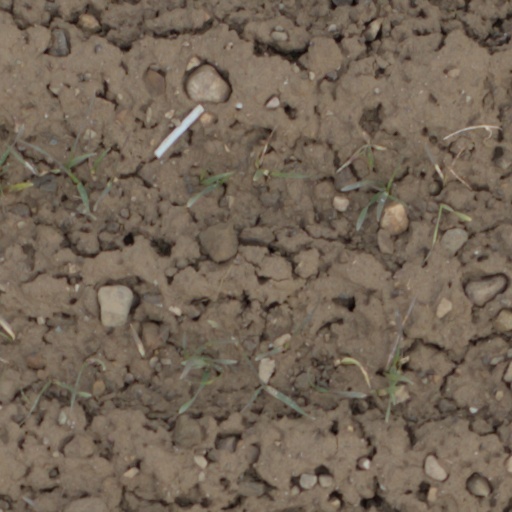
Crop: wheat